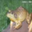
Label: frog